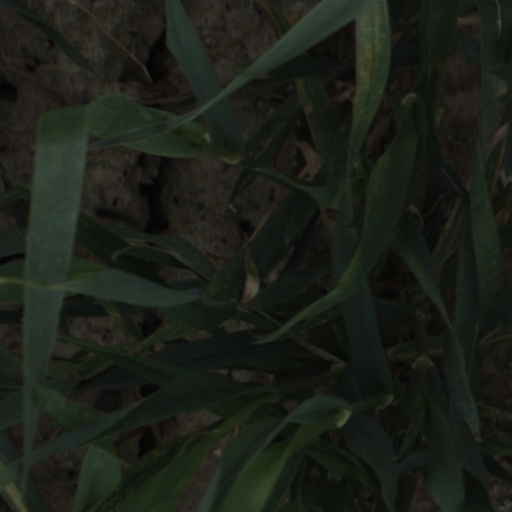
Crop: wheat